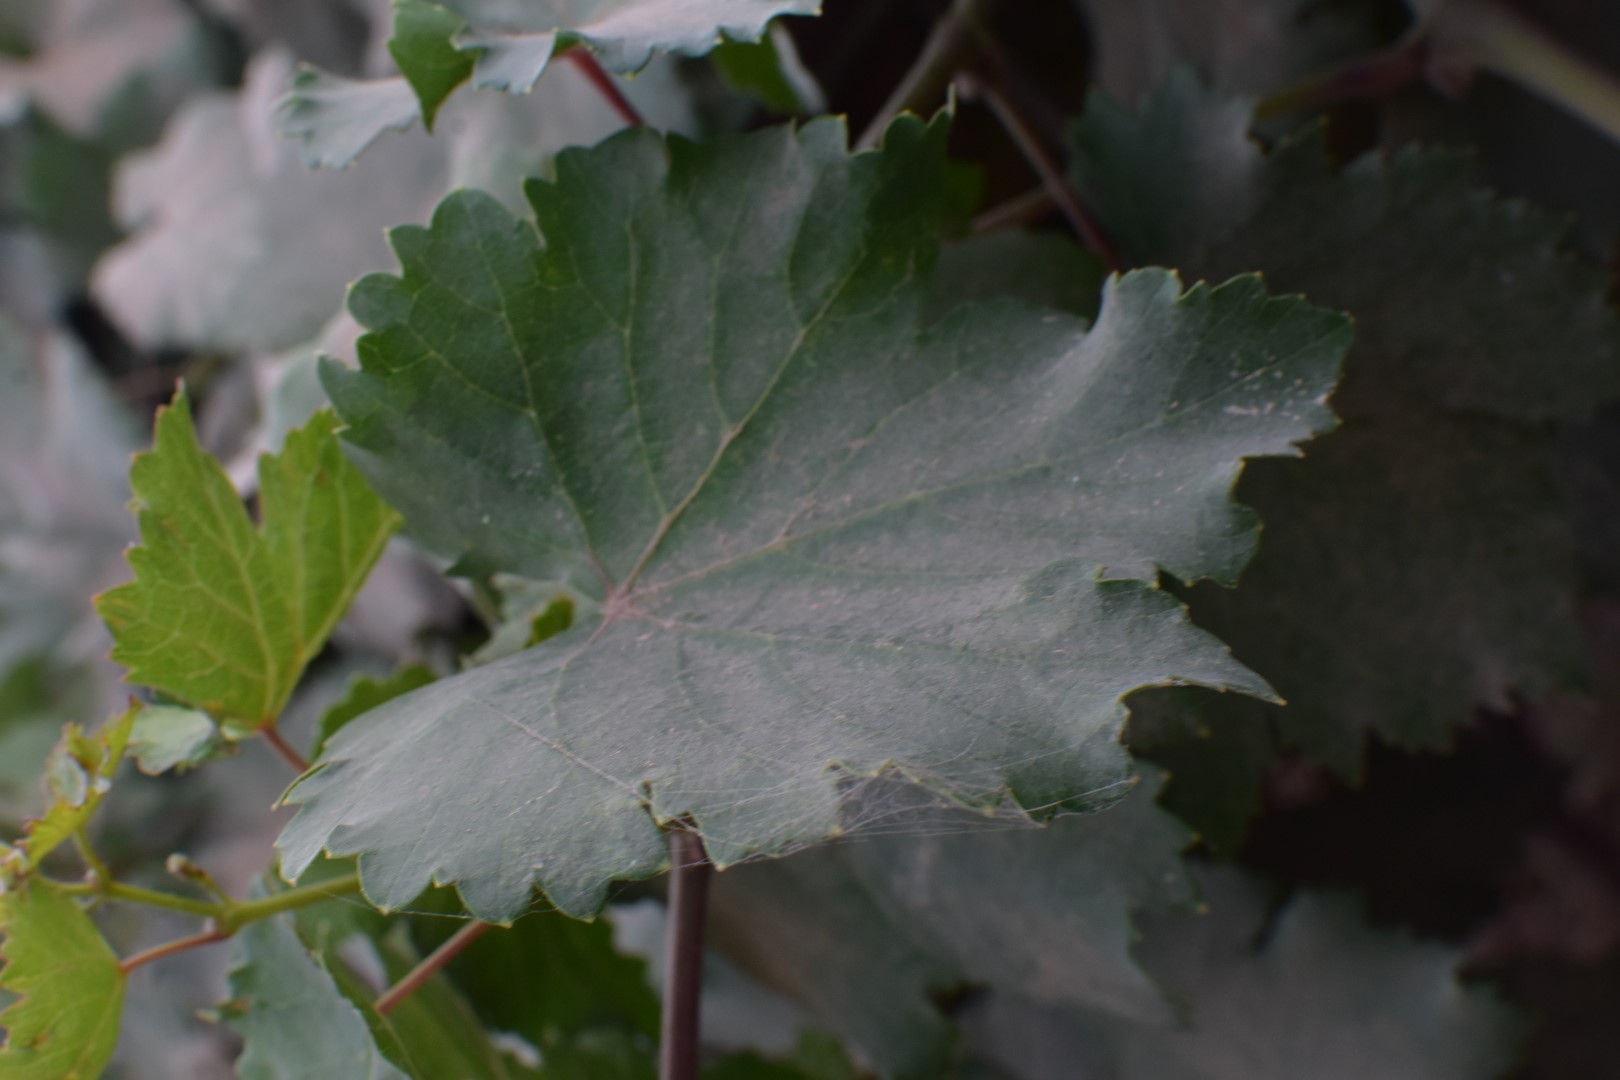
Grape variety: Kamali